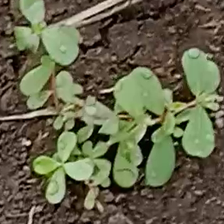
Weed species: Sicklepod_(Senna obtusifolia)